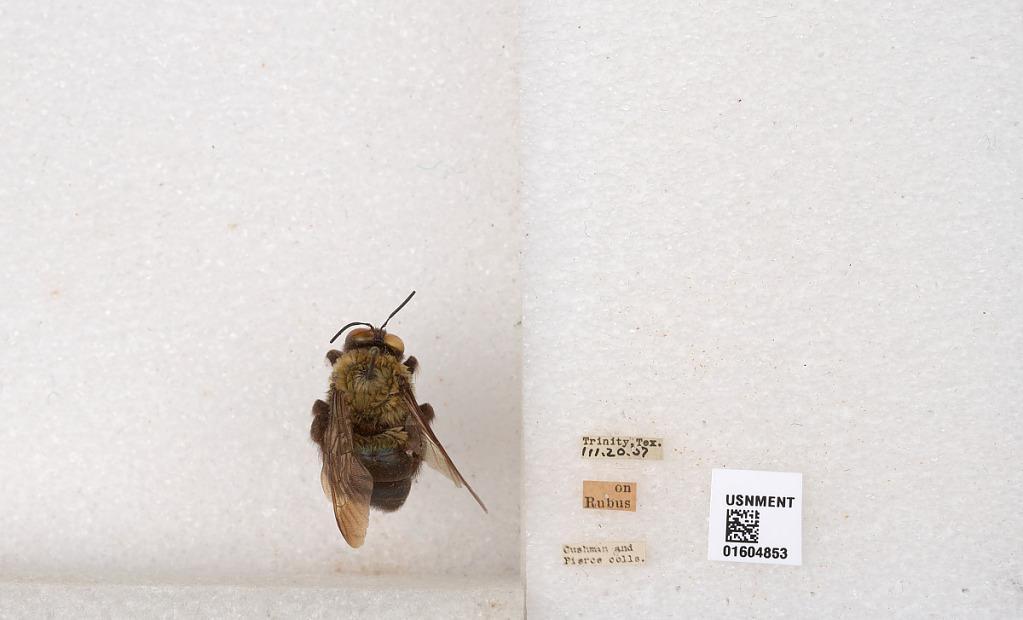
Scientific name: Xylocopa (Xylocopoides) virginica virginica (Linnaeus)
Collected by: Cushman & Pierce
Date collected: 1907-3-20
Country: United States
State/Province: Texas
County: Trinity
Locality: Trinity